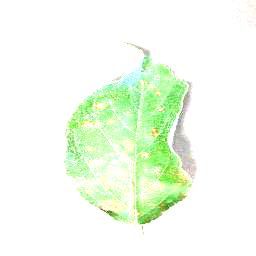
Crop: apple
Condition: cedar_rust